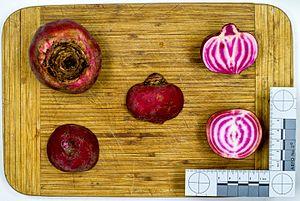
La betterave potagère est une plante potagère originaire du Proche-Orient dont on cultive diverses variétés pour leur racine pivotante tubérisée et comestible, rattachées plus particulièrement à la sous-espèce Beta vulgaris subsp. vulgaris.